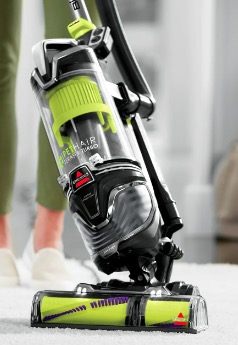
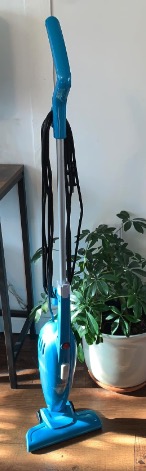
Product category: items_vacuum
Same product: no